KDRI (AM)

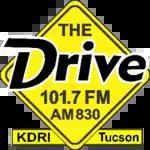
Previous logo

On August 1, 2019, KFLT was sold to Tucson Radio, LLC, owned by local businessman Fletcher McCusker, for $650,000. In 2018, Family Life Broadcasting had acquired KQTH (104.1 FM) from Scripps Media via Lotus Communications, and flipped it to Family Life Radio as KFLT-FM, the "de facto" replacement for 830 AM. After stunting with novelty music as "The Worm", KFLT launched a soft oldies format with a Tucson-centric presentation and local personalities targeting "boomers in cars" as "The Drive", KDRI, on August 5, 2019. Veteran radio executive and personality Bobby Rich joined the station as president of Tucson Radio, program director, and morning host.